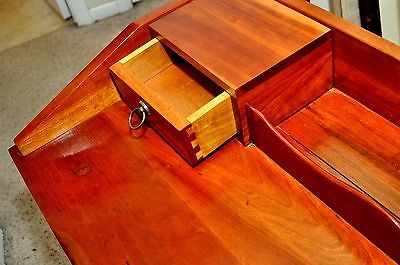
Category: table